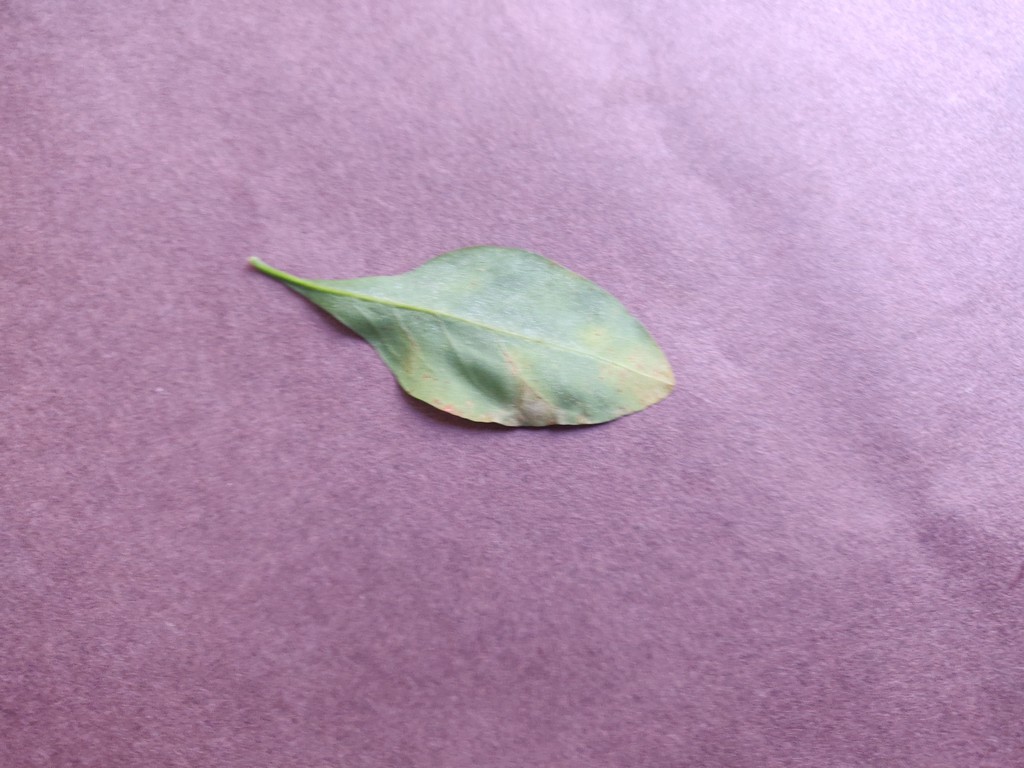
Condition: Unhealthy
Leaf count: single
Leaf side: back